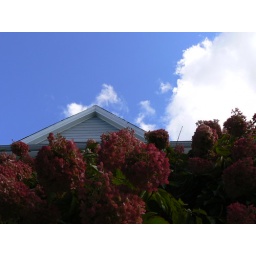
Impossible to get both the blue sky and the bright flowers in one shot.